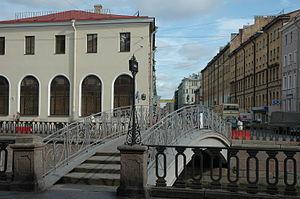
Le pont de Farine est un passerelle piétonnière qui enjambe le canal Griboïedov à Saint-Pétersbourg. Son nom provient des entrepôts de farine qui se trouvaient à proximité au XVIIIᵉ siècle et qui donnèrent son nom à l'allée de Farine, adjacente. Il mesure 22,5m de long sur 2,3m de large.